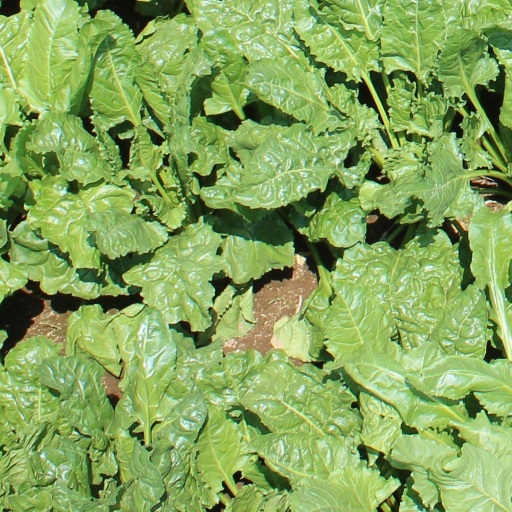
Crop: sugar beet